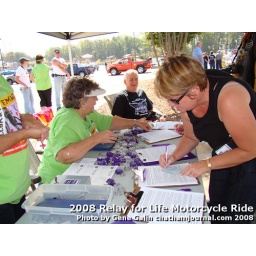
Relay for Life volunteers sign in bike riders for the event.